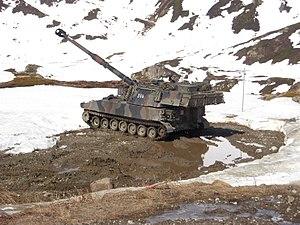
Les équipements de l'Armée suisse, rassemblent différentes sortes de véhicules, des chars de combat, des véhicules de transport de troupe ainsi que des hélicoptères de transport et des avions de combat en service dans les Forces terrestres ou les Forces aériennes.